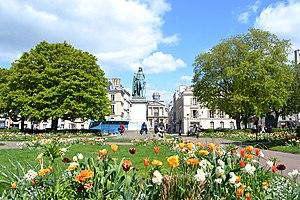
Statue de Lazare Hoche, sur la place Hoche à Versailles (Yvelines)
Henri Lemaire, né le 8 janvier 1798 à Valenciennes et mort le 2 août 1880 à Paris, est un sculpteur et homme politique français.
Notre-Dame est un quartier de Versailles, dans le département français des Yvelines. Le quartier est situé au nord de l'axe du château-avenue de Paris, et tient son nom de l'église Notre-Dame - la paroisse du château. C'est le premier quartier, construit lors de la création de la ville nouvelle sous Louis XIV. On y trouve notamment le théâtre Montansier ouvert en 1777, le musée Lambinet, l’hôtel du bailliage qui abritait le tribunal local sous l’Ancien Régime - aujourd’hui le cœur du pittoresque quartier des antiquaires - et possède toujours les rues les plus commerçantes de Versailles : la rue de la Paroisse, la rue Hoche et la rue du Maréchal Foch, à quoi il faut ajouter, la place du Marché Notre-Dame, ceinturée par ses halles.
Louis Lazare Hoche, né le 24 juin 1768 à Montreuil près de Versailles et mort le 19 septembre 1797 à Wetzlar, est un général français de la Révolution.